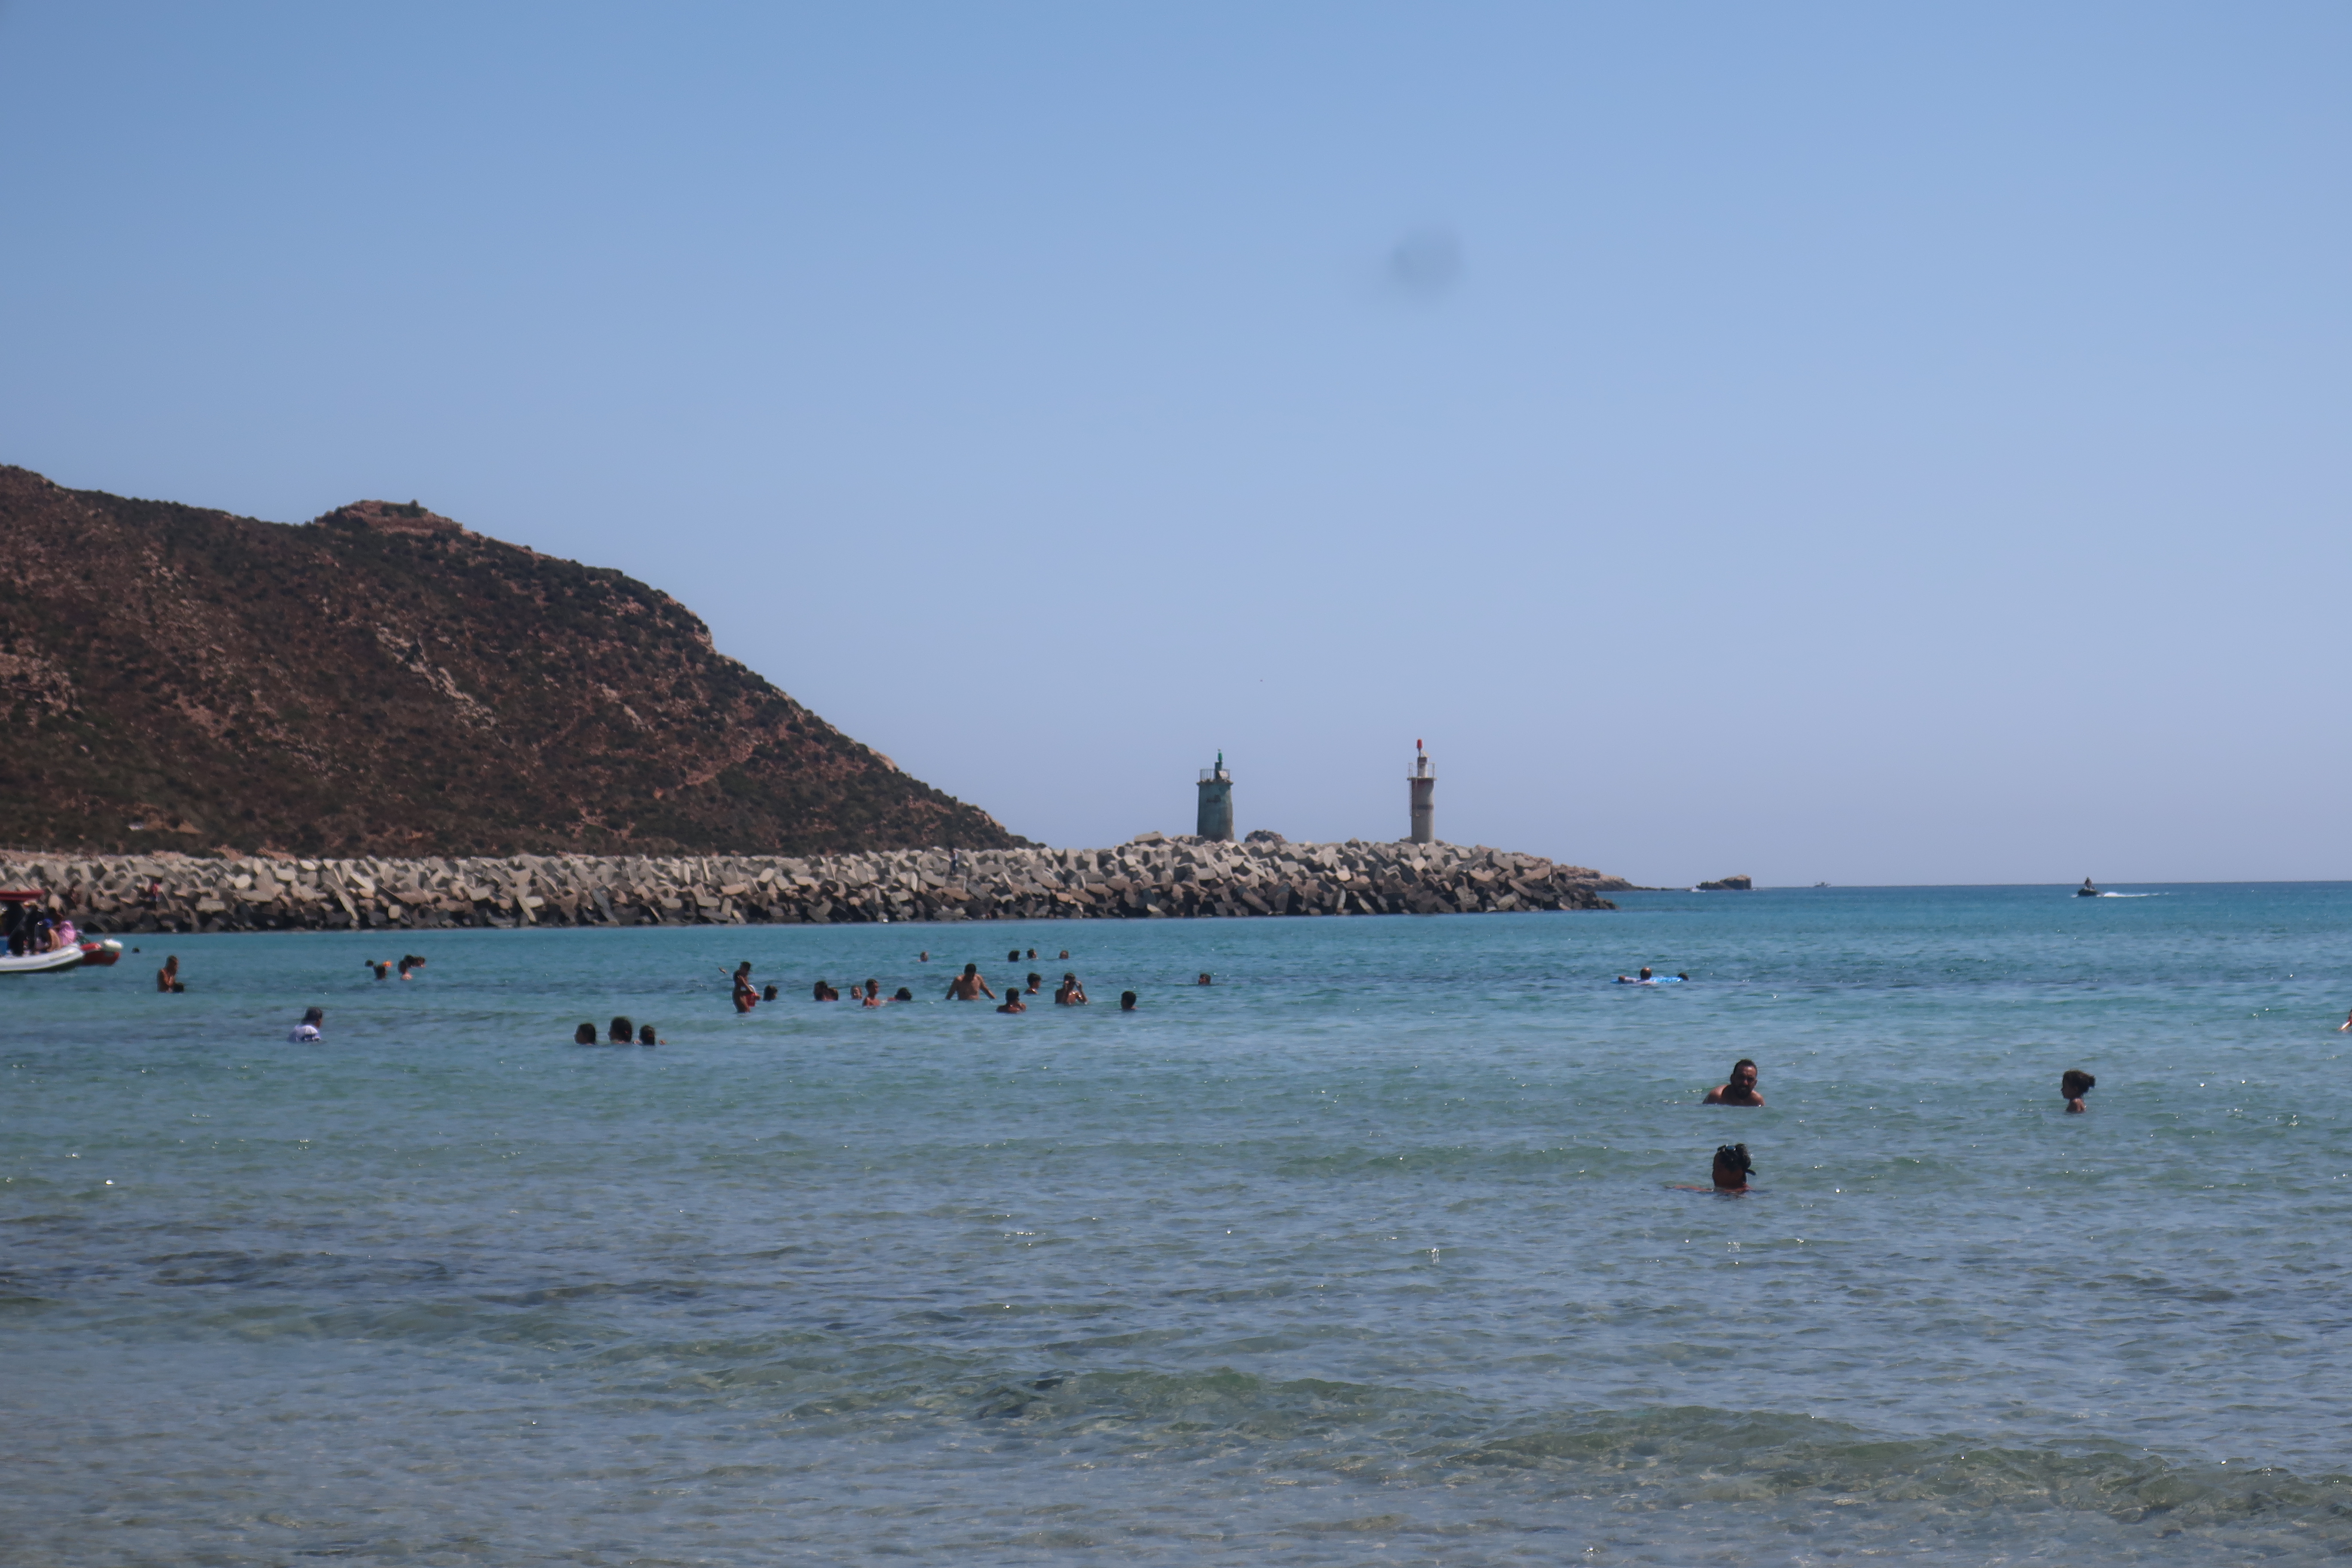
beach, landscape, sea, coast, water, nature, bird, white, shore, animal, seabird, seagull, seaside, wildlife, gull, beak, wings, funny face, sky, lighthouse, azure, body of water, coastal and oceanic landforms, People on beach, wind wave, horizon, leisure, tree, lake, fun, travel, tower, cloud, sand, wave, holiday, headland, ocean, tourism, rock, mountain, tropics, bay, cape, city, tide, inlet, vacation, channel, bathing, promontory